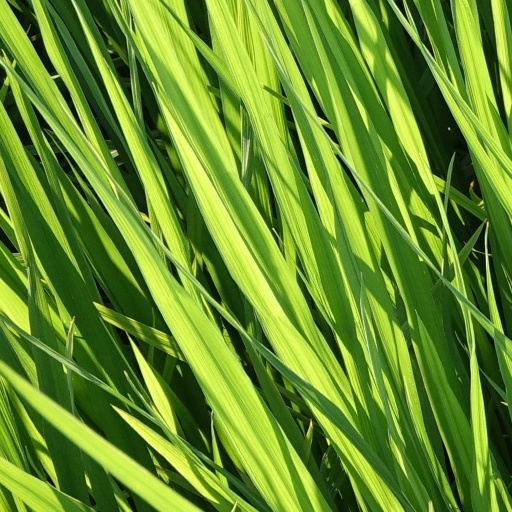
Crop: rice